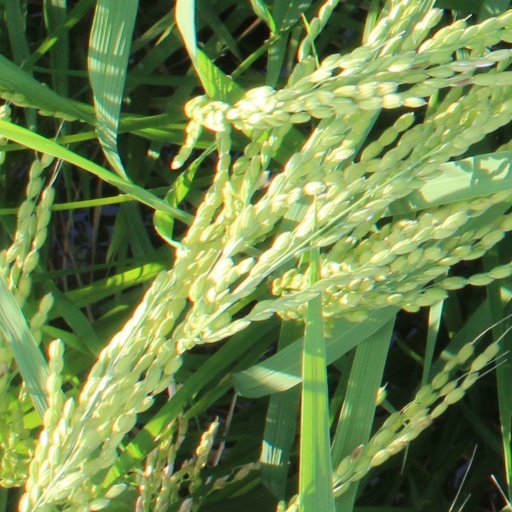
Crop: rice